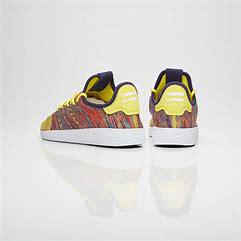
Brand: Adidas
Model: PW Tennis HU